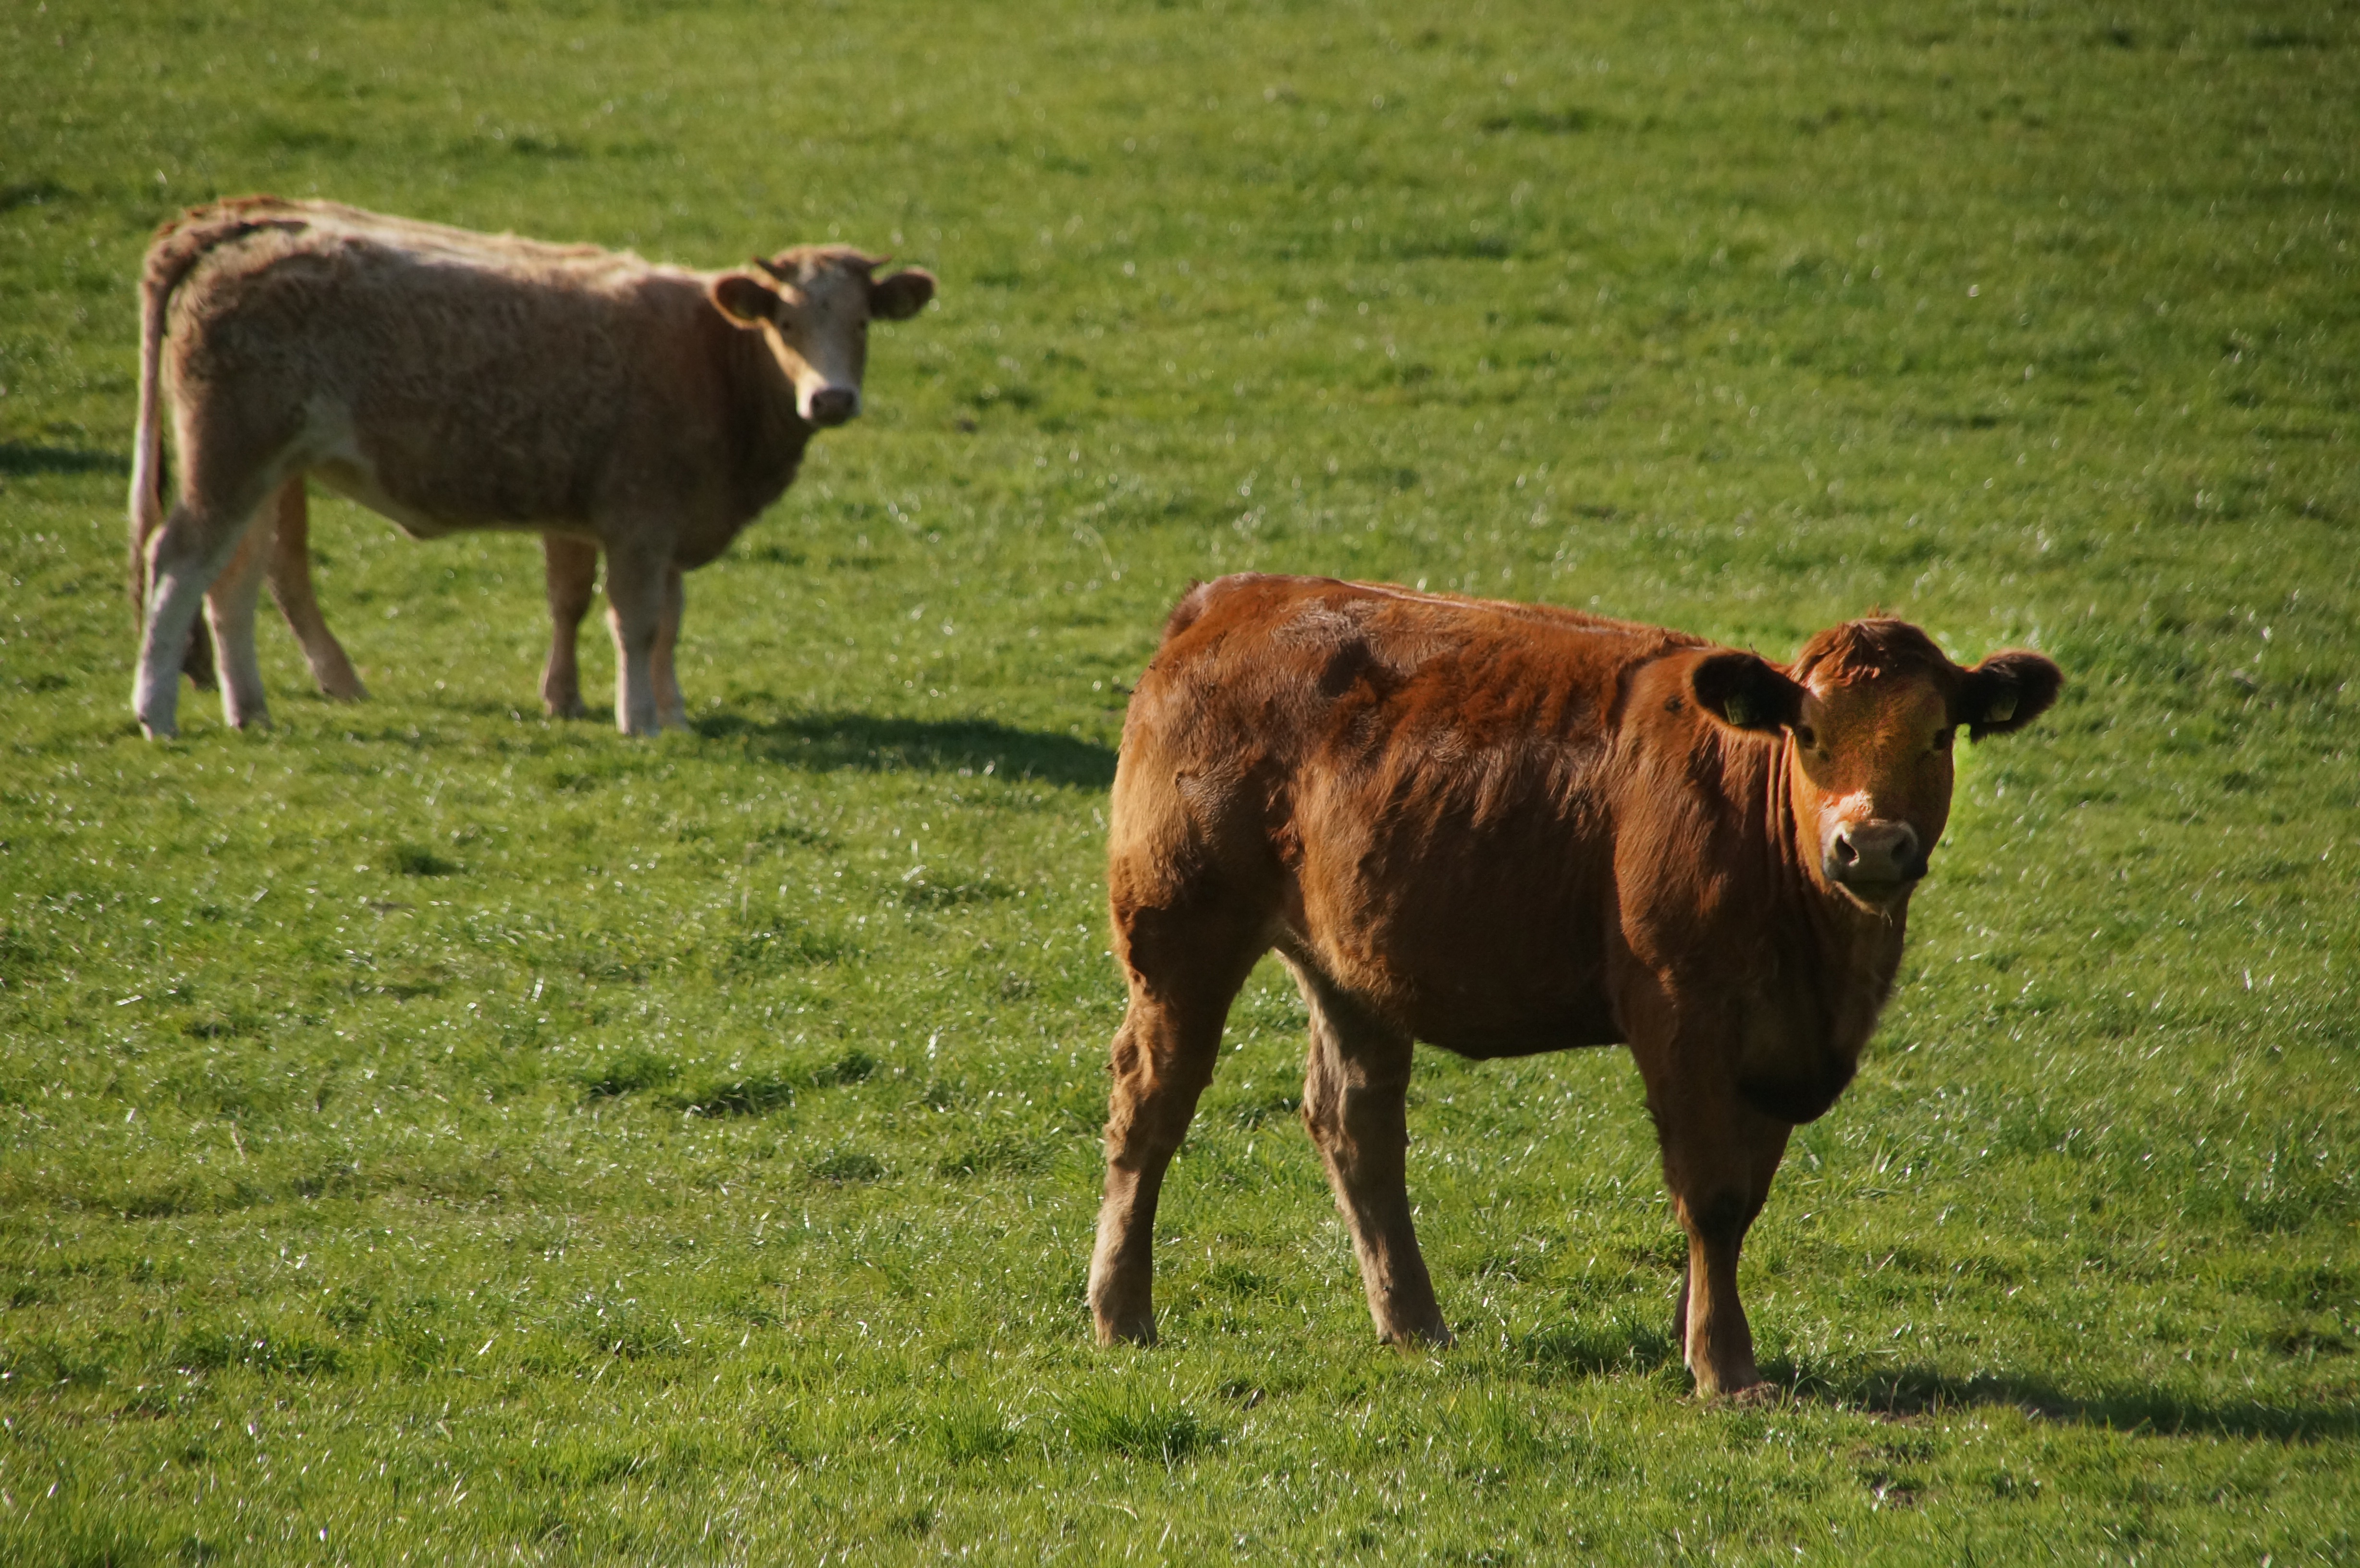
landscape, grass, field, farm, meadow, prairie, animal, wildlife, cow, cattle, herd, pasture, grazing, livestock, mammal, rest, agriculture, fauna, calf, graze, bull, relaxation, grassland, mammals, vertebrate, habitat, herbivores, rural area, milk cow, animal husbandry, tierhaltung welfare, dairy farming, happy cows, cattle farming, dairy cow, juicy grass, cons cud, cattle like mammal, cow goat family, texas longhorn